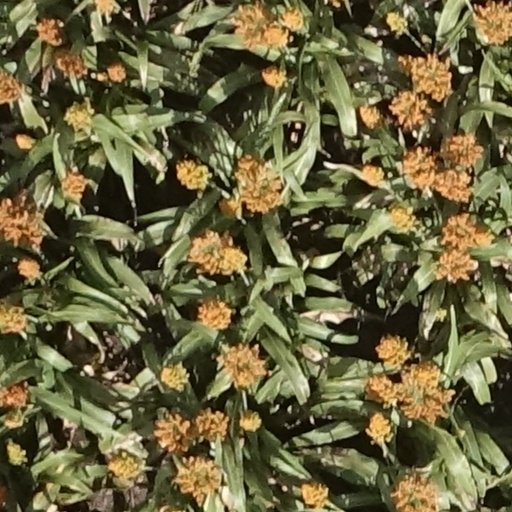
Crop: sorghum